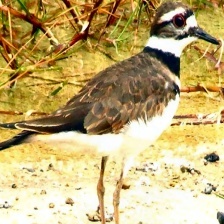
Species: KILLDEAR
Scientific name: CHARADRIUS VOCIFERUS